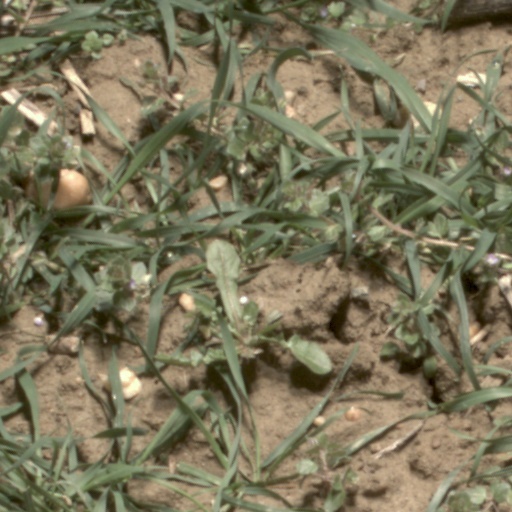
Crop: wheat